MiR-218 microRNA precursor family

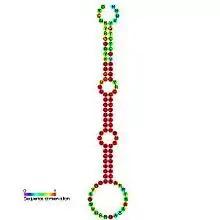
Predicted secondary structure and sequence conservation of mir-218

miR-218 microRNA precursor is a small non-coding RNA that regulates gene expression by antisense binding.